Iris junonia

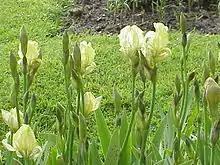

The Latin specific epithet "junonia" refers to the Roman goddess Juno, wife of Jupiter. Although, it is not known for what exact reason the plant was so named, "Iris cypriana" and "Iris trojana" (now classed as a synonym of Iris germanica), also collected at the same time, may represent the ancient colonies, that the Greeks set up on Turkish shores.